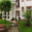
Label: house